James G. Blaine

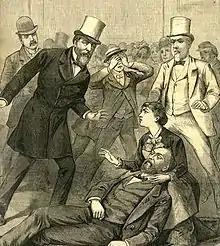
Blaine (left) was present at Garfield's assassination.

Hayes had announced early in his presidency that he would not seek another term which meant that the contest for the Republican nomination in 1880 was open to all challengers—including Blaine. Blaine was among the early favorites for the nomination, as were former President Grant, Treasury Secretary John Sherman of Ohio, and Senator George F. Edmunds of Vermont. Although Grant did not actively promote his candidacy, his entry into the race re-energized the Stalwarts and when the convention met in Chicago in June 1880, they instantly polarized the delegates into Grant and anti-Grant factions, with Blaine the most popular choice of the latter group. Blaine was nominated by James Frederick Joy of Michigan, but in contrast to Ingersoll's exciting speech of 1876, Joy's lengthy oration was remembered only for its maladroitness. After the other candidates were nominated, the first ballot showed Grant leading with 304 votes and Blaine in second with 284; no other candidate had more than Sherman's 93, and none had the required majority of 379. Sherman's delegates could swing the nomination to either Grant or Blaine, but he refused to release them through twenty-eight ballots in the hope that the anti-Grant forces would desert Blaine and flock to him. Eventually, they did desert Blaine, but instead of Sherman they shifted their votes to Ohio Congressman James A. Garfield, and by the thirty-sixth ballot he had 399 votes, enough for victory.